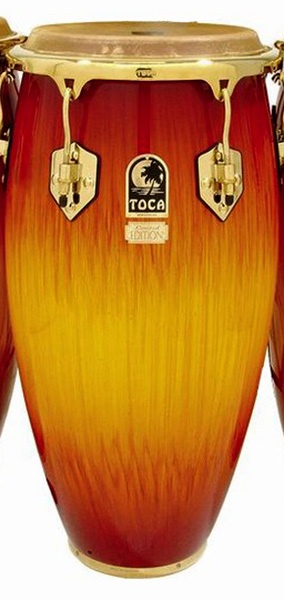
Toca LE Series 12-1/2" Wooden Tumba in Firestorm
Brand: Toca
For Health, For Spirit, For Life Toca is committed to being green and environmentally-friendly. The wood we use is harvested from a plantation in Thailand, where our drums are then lathed and handcrafted by local musicians. This carefully managed resource is much easier on the environment than wood taken from primary forests. 12-1/2" Size Tumba Gloss Firestorm Finish, Asian Oak Shell, Contemporary Afro-Cuban shape designed for added volume and resonance New and improved hardware - Gold titanium vacuum-plated hardware Congas have six lugs for greater tuning range Easyplay Hoop Drums 30" Tall Matched top grade bison heads Free online videos on how-to play and tune Toca congas Matching bongos available. Orders typically take 1-3 business days to process and ship. Please note that not all items are held in stock at Crescendo Music's retail store. When items are out of stock, they will be dispatched no more than 10 days after ordering. For urgent orders please contact us first to confirm stock availability.
Category: Arts & Entertainment > Hobbies & Creative Arts > Musical Instruments > Percussion > Hand Percussion > Hand Drums > Congas